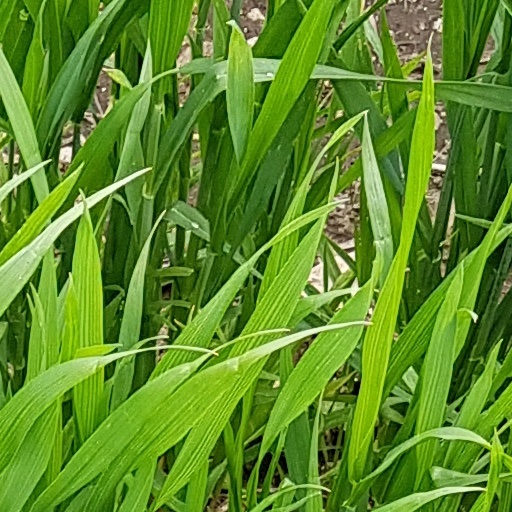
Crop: wheat